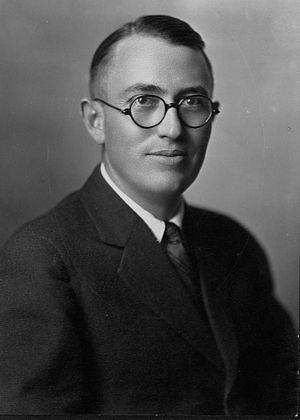
Lawrence M. Judd, né le 20 mars 1887 à Honolulu à Hawaï et mort le 4 octobre 1968 dans la même ville, est un homme politique américain. Il est gouverneur du territoire d'Hawaï du 6 juillet 1929 au 2 mars 1934 et gouverneur des Samoa américaines du 4 mars au 4 août 1953.